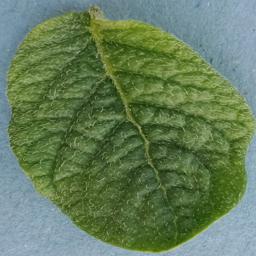
Label: Potato___Healthy